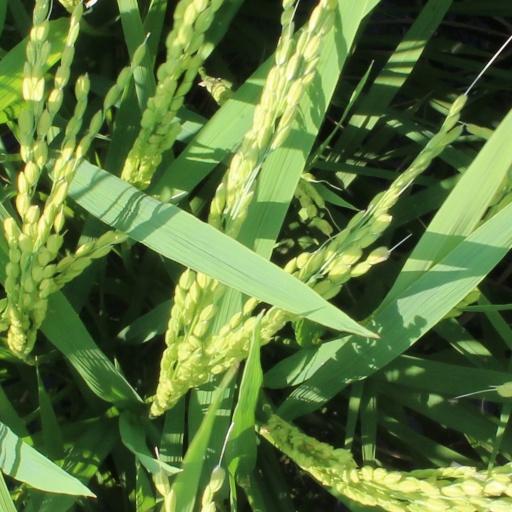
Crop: rice